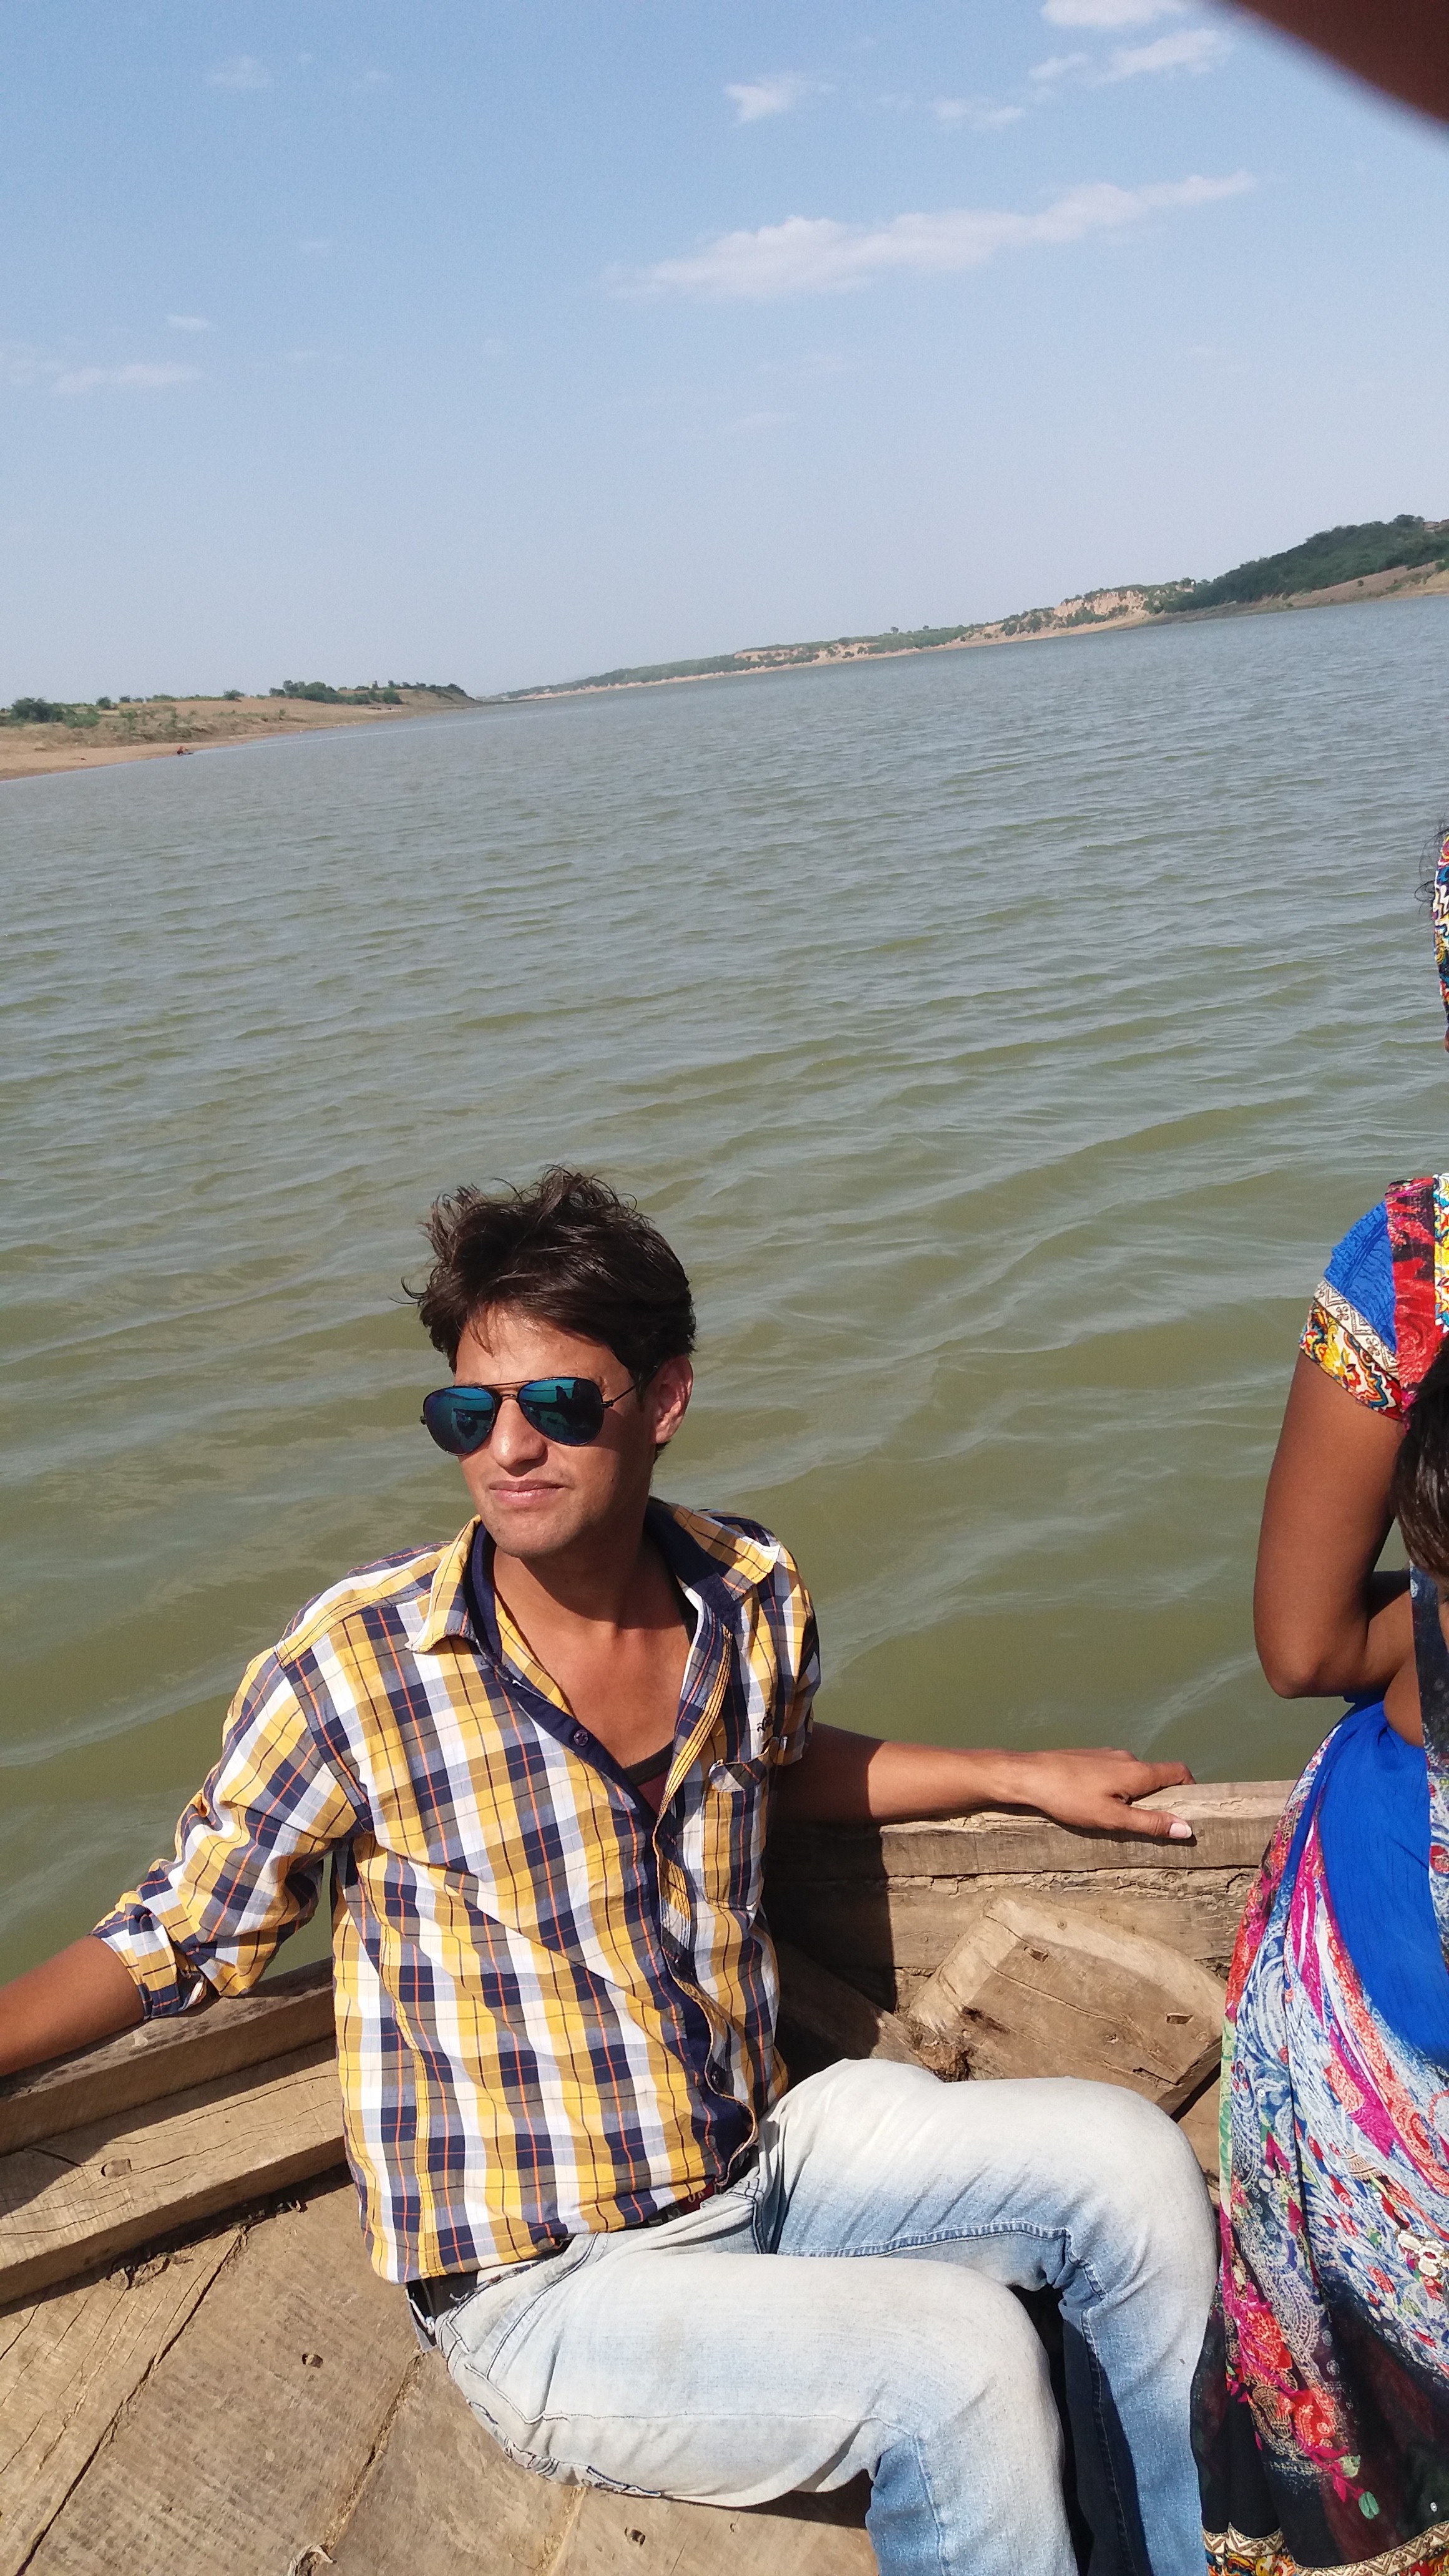
man, water, body of water, sea, vacation, boating, tourism, fun, vehicle, recreation, travel, sky, beach, sunglasses, leisure, glasses, smile, tree, girl, lake, ocean